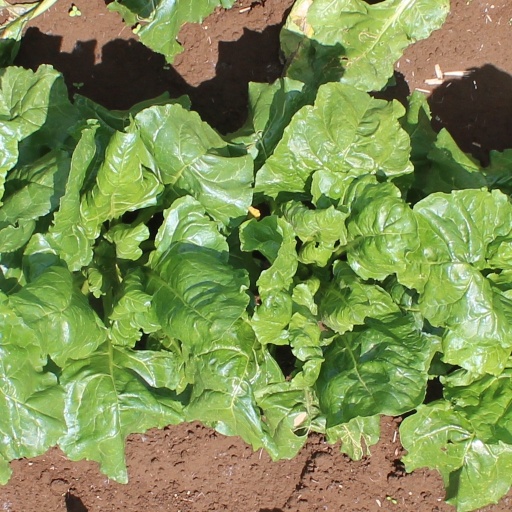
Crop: sugar beet